Tropical Storm Fay (2002)

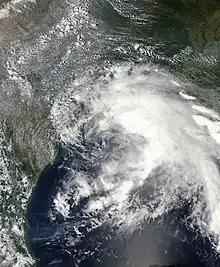
Tropical Storm Fay near peak intensity on September 6

Tropical Storm Fay was the sixth named storm of the 2002 Atlantic hurricane season; it was a moderate tropical storm which caused flooding in parts of Texas and Northern Mexico. It formed from a trough of low pressure that moved south into the Gulf of Mexico, and became stationary. A low pressure center developed along this trough, and on September 5, a Hurricane Hunter aircraft reported that the system had gained sufficient organization to be classified a tropical depression, southeast of Galveston. The depression drifted south-southwest while strengthening, reaching its peak strength of on the morning of September 6. The system then made an abrupt turn to the west-northwest, and remained steady in strength and course until landfall the next day, near Matagorda. The system weakened rapidly after landfall degenerating into a remnant low on September 8, but the storm's circulation survived for another three days.